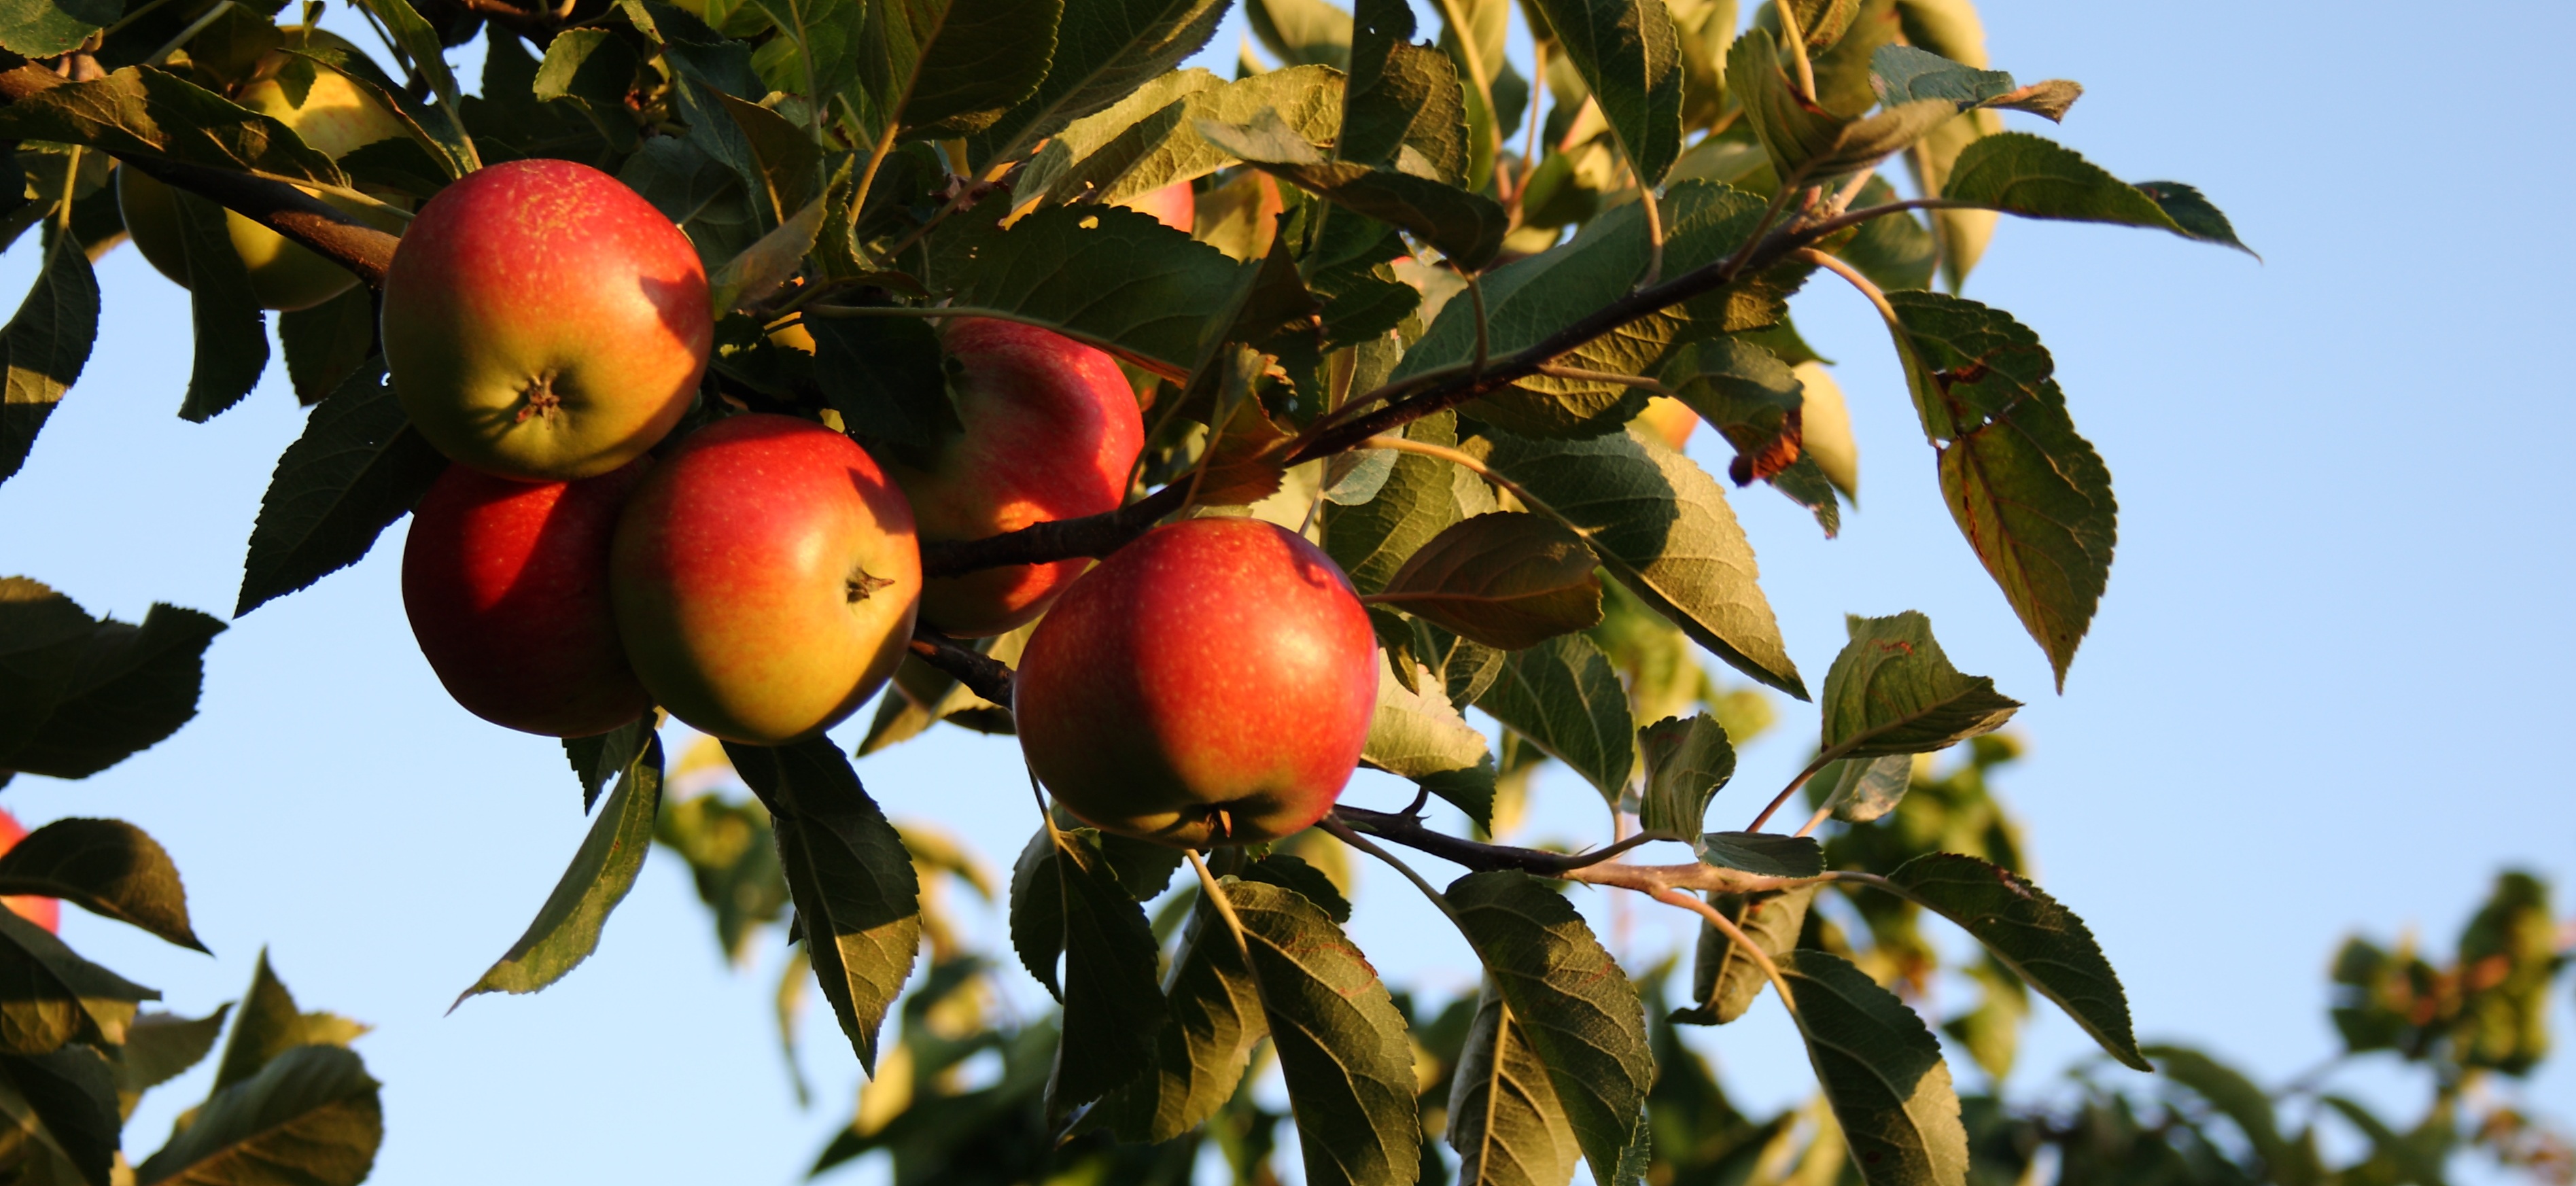
apple, tree, branch, plant, fruit, flower, summer, food, produce, natural, autumn, flora, have, flowering plant, rose family, land plant